Teeny-Tiny and the Witch-Woman

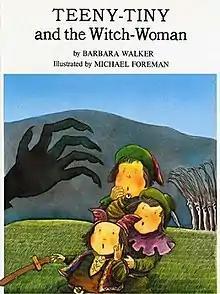
First edition

Teeny-Tiny and the Witch-Woman is a story written by Barbara K. Walker and illustrated by Michael Foreman based on a Turkish version of "Hansel and Gretel". The story was first published in 1975 by Pantheon Books and an animated short based on the story was produced by Weston Woods on May 31, 1980, directed by Gene Deitch.